John and William Merfold

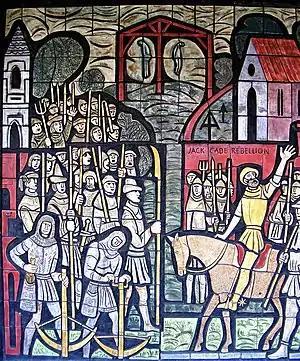
Jack Cade's Rebellion depicted on the mural on the Old Kent Road in London

Although Henry VI of England and his government's policies had contributed to the economic depression, some of the king's subjects in Kent and elsewhere placed all the blame for their economic hardship on Henry.